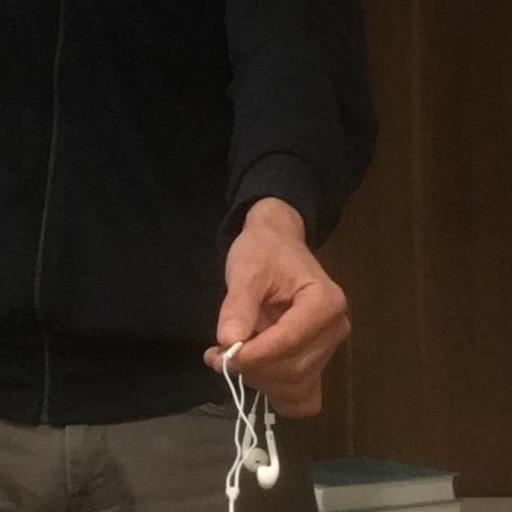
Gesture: no_gesture